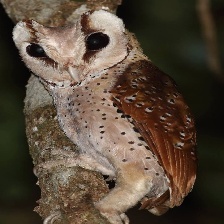
Species: ORIENTAL BAY OWL
Scientific name: PHODILUS BADIUS
ImageNet parent category: great_grey_owl